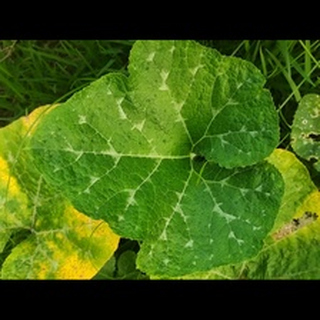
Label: pumpkin_bacterial_leaf_spot